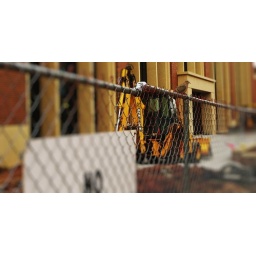
bird in the fence